Sedimentary rock

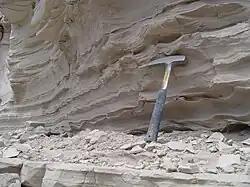
Claystone deposited in Glacial Lake Missoula, Montana, United States. Note the very fine and flat bedding, common for deposits coming from lake beds further away from the source of sediment.

Sedimentary rocks can be subdivided into four groups based on the processes responsible for their formation: clastic sedimentary rocks, biochemical (biogenic) sedimentary rocks, chemical sedimentary rocks, and a fourth category for "other" sedimentary rocks formed by impacts, volcanism, and other minor processes.